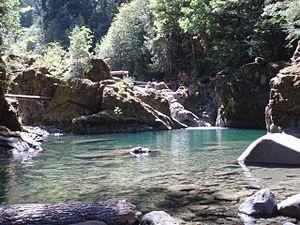
La réserve intégrale Middle Santiam est une aire sauvage de 30 km² située dans l’Oregon au nord-ouest des États-Unis. Créée en 1984, elle s'étend dans la forêt nationale de forêt nationale de Willamette au sein de la chaîne des Cascades.